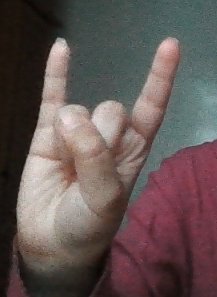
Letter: la